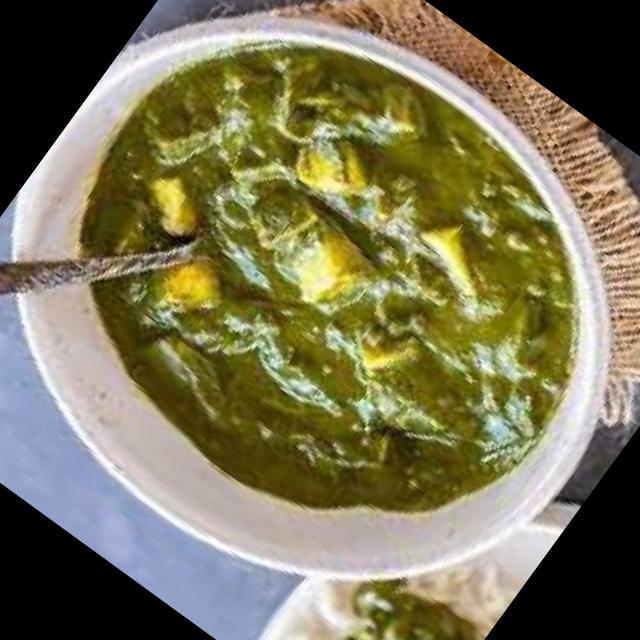
Dish: palak_paneer